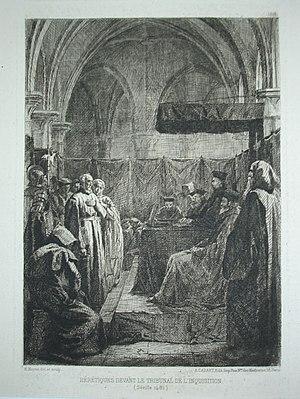
L' « Année cruciale » est un terme employé dans l'historiographie espagnole pour désigner l'année 1492, considérée comme charnière dans le récit de l'histoire de l'Espagne moderne.